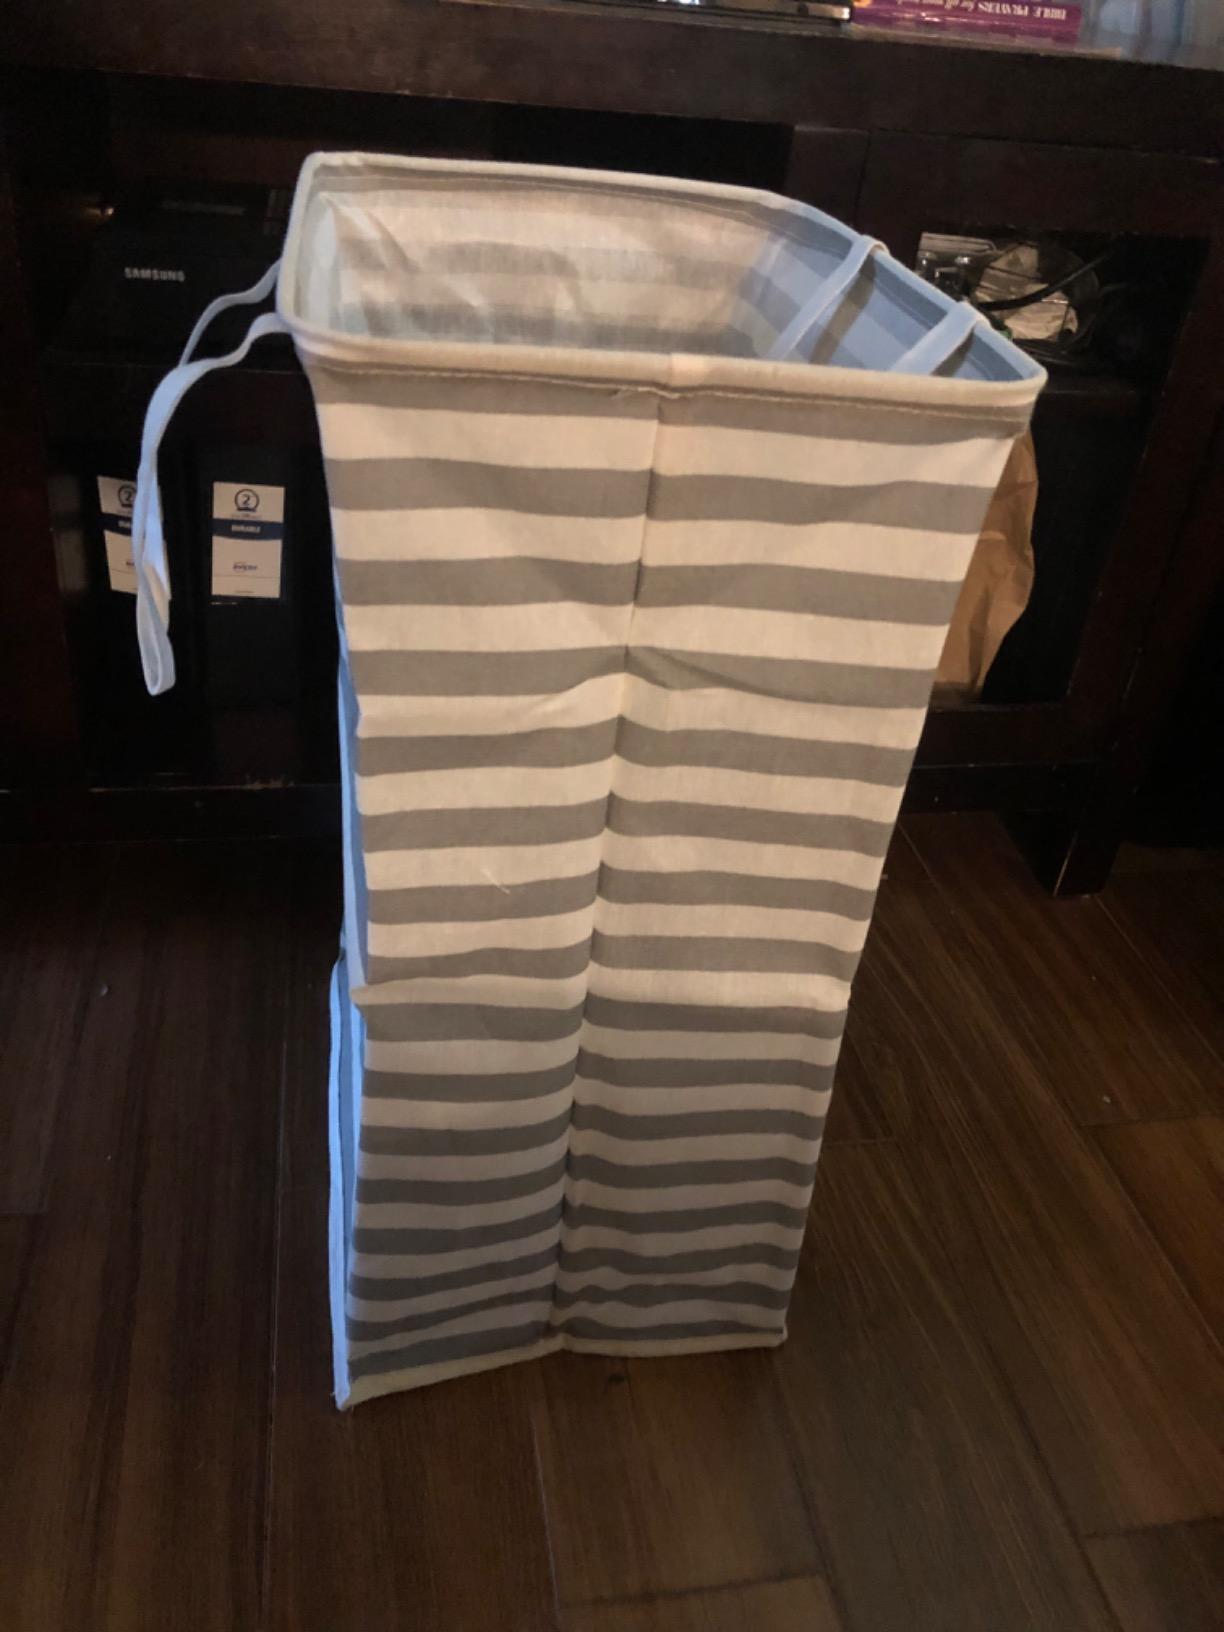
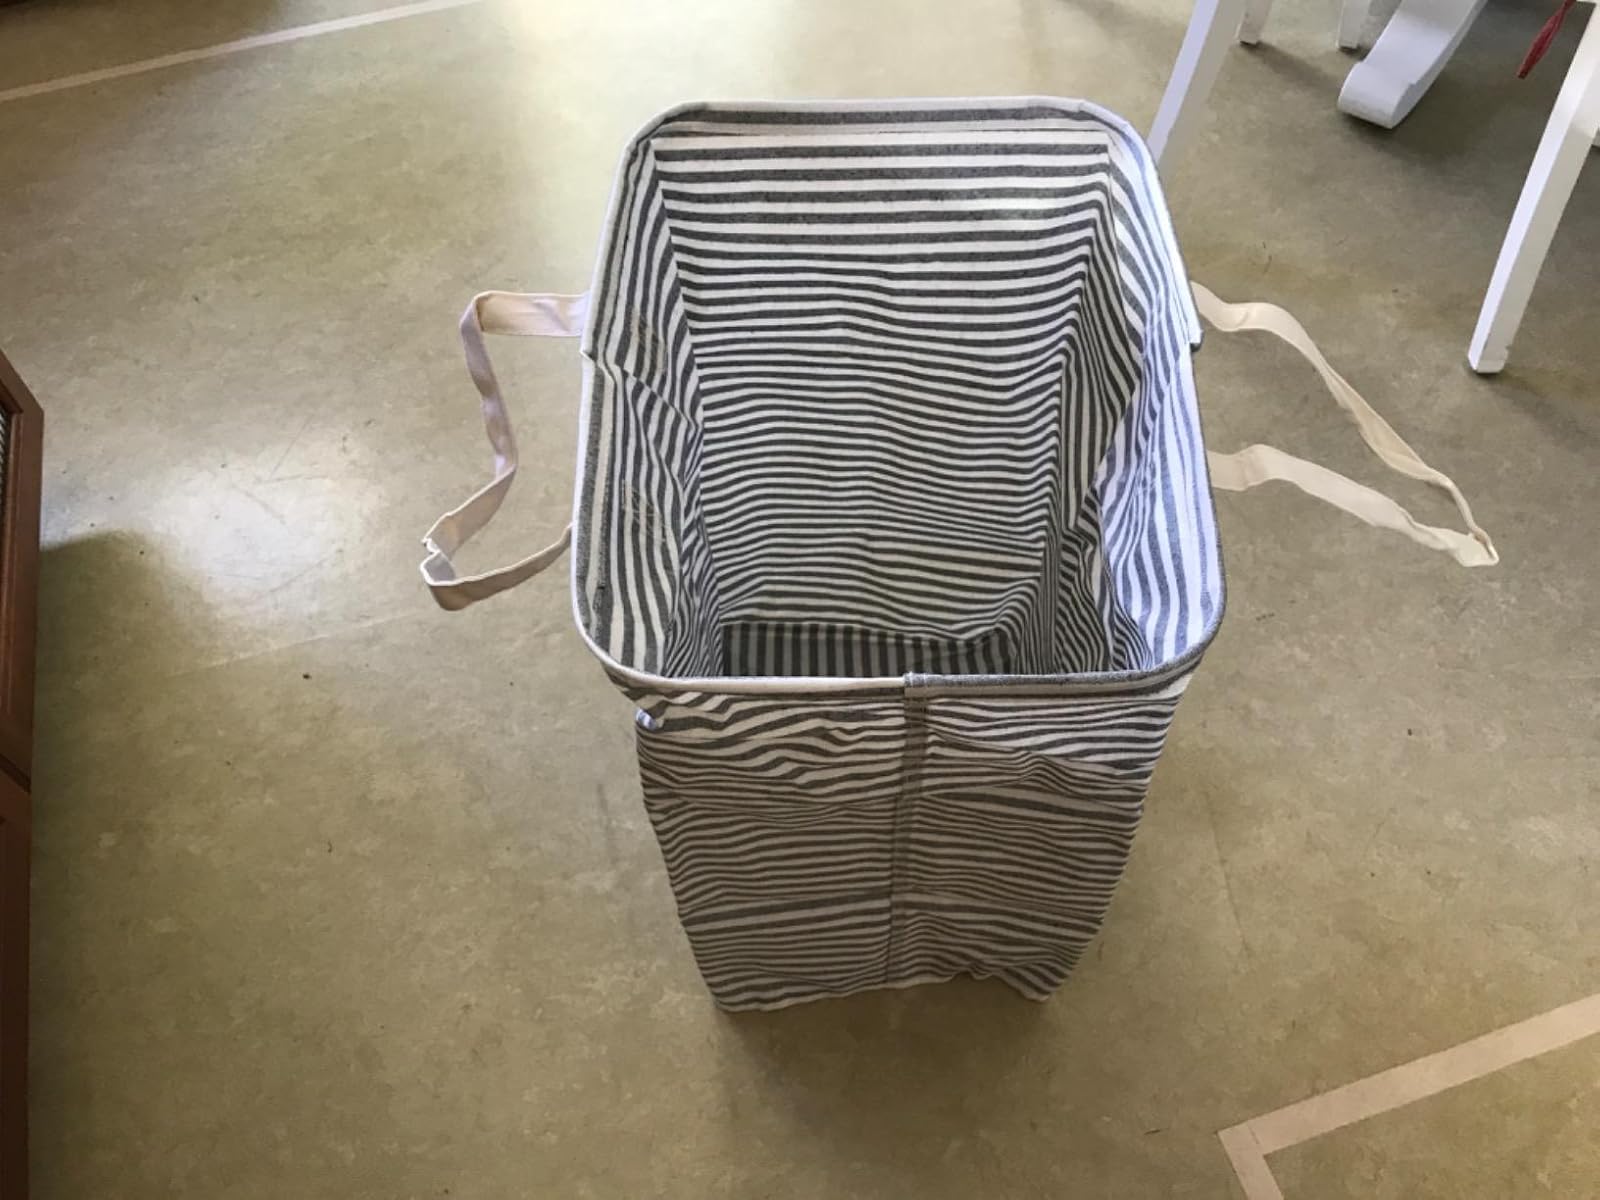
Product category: items_hamper
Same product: no